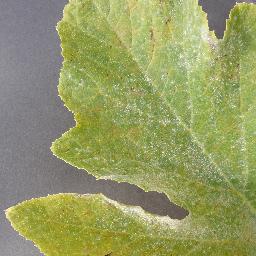
Label: Squash___Powdery_mildew